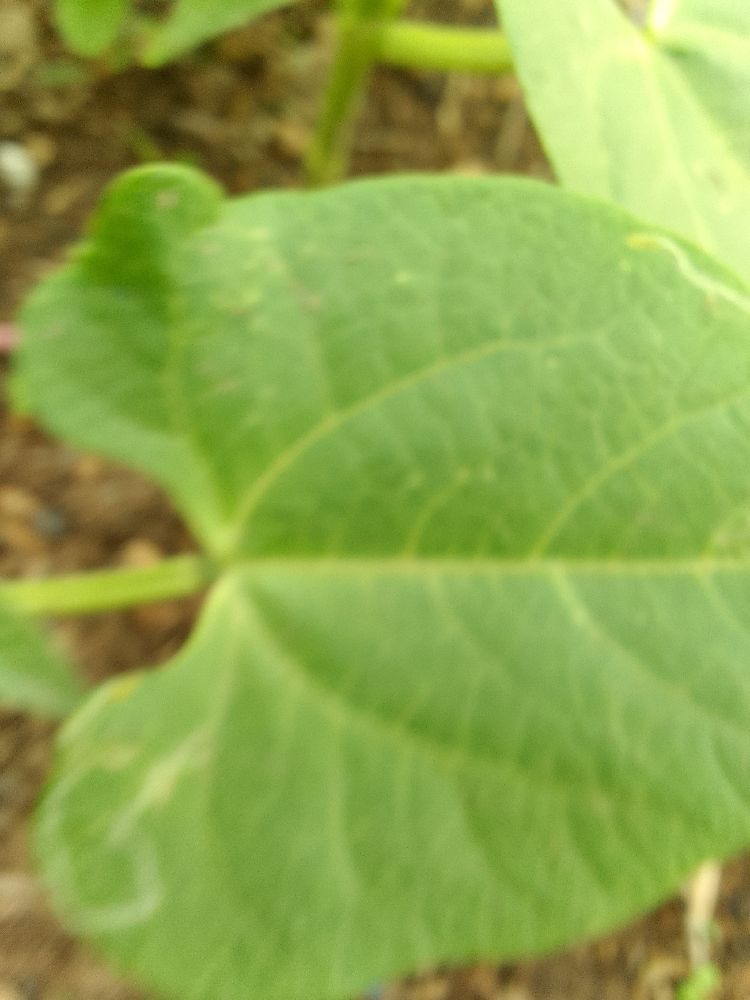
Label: healthy